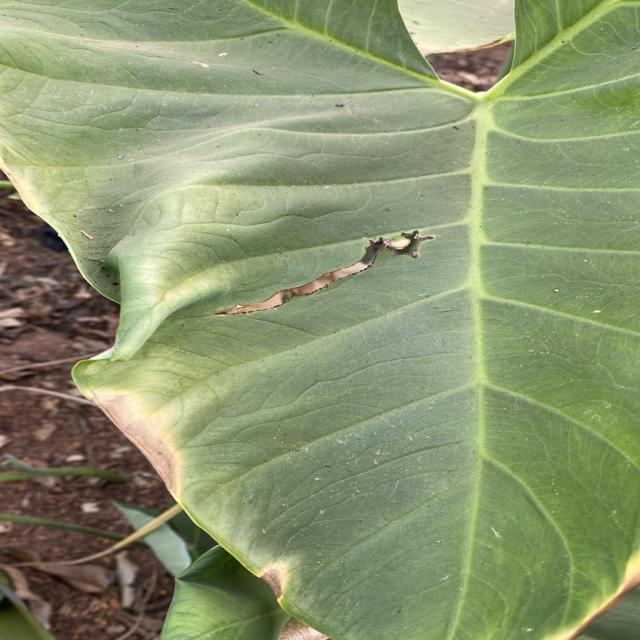
Label: Early_Blight